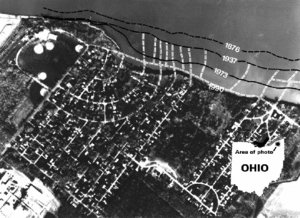
Le bûcheronnage subaquatique est une méthode de ré-exploitation de la forêt, principalement la coupe des arbres des forêts englouties. Lors de la construction de réservoirs et de barrages artificiels, de vastes étendues de forêt sont souvent inondées ; bien que les arbres meurent, le bois souvent est préservé. Les arbres peuvent ensuite être abattus à l'aide de machines subaquatiques spéciales et remontés à la surface. Une de ces machines est le robot tronçonneur subaquatique. Un débat porte sur le caractère durable de l'exploitation forestière subaquatique, en comparaison avec l'exploitation forestière traditionnelle.